Northfleet

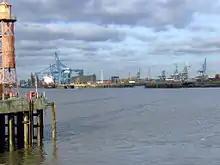
Looking up Northfleet Hope from The Shore.

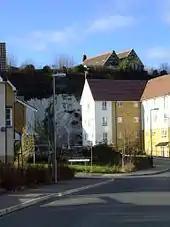
New builds in Rosherville in 2008

Northfleet is a town in the borough of Gravesham in Kent, England. It is located immediately west of Gravesend, and on the border with the Borough of Dartford. Northfleet has its own railway station on the North Kent Line, just east of Ebbsfleet International railway station on the High Speed 1 line. According to the 2021 census, Northfleet has a population of 29,900 (rounded to the nearest 100).